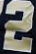
Number: 2